She (1935 film)

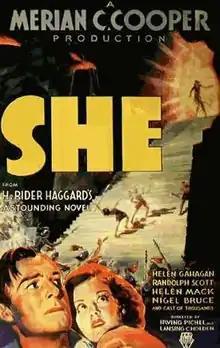
Theatrical release poster

She is a 1935 American adventure film produced by Merian C. Cooper. It is based on by H. Rider Haggard. A man named Leo Vincey travels with his friend and the daughter of a guide to a mysterious place in Northern Siberia, where his ancestor reported finding the secret to immortality. They discover a lost world where a woman named She Who Must Be Obeyed - known as "She" - rules over an exotic civilization. She believes Leo is a reincarnation of his ancestor, whom She loved, and offers to share the secret of immortality with him. She dies in an effort to demonstrate that the immortal flame will not kill Leo. The film stars Helen Gahagan, Randolph Scott and Nigel Bruce. Cooper originally wanted to film "She" in color, but switched to black-and-white after last-minute budget cuts.